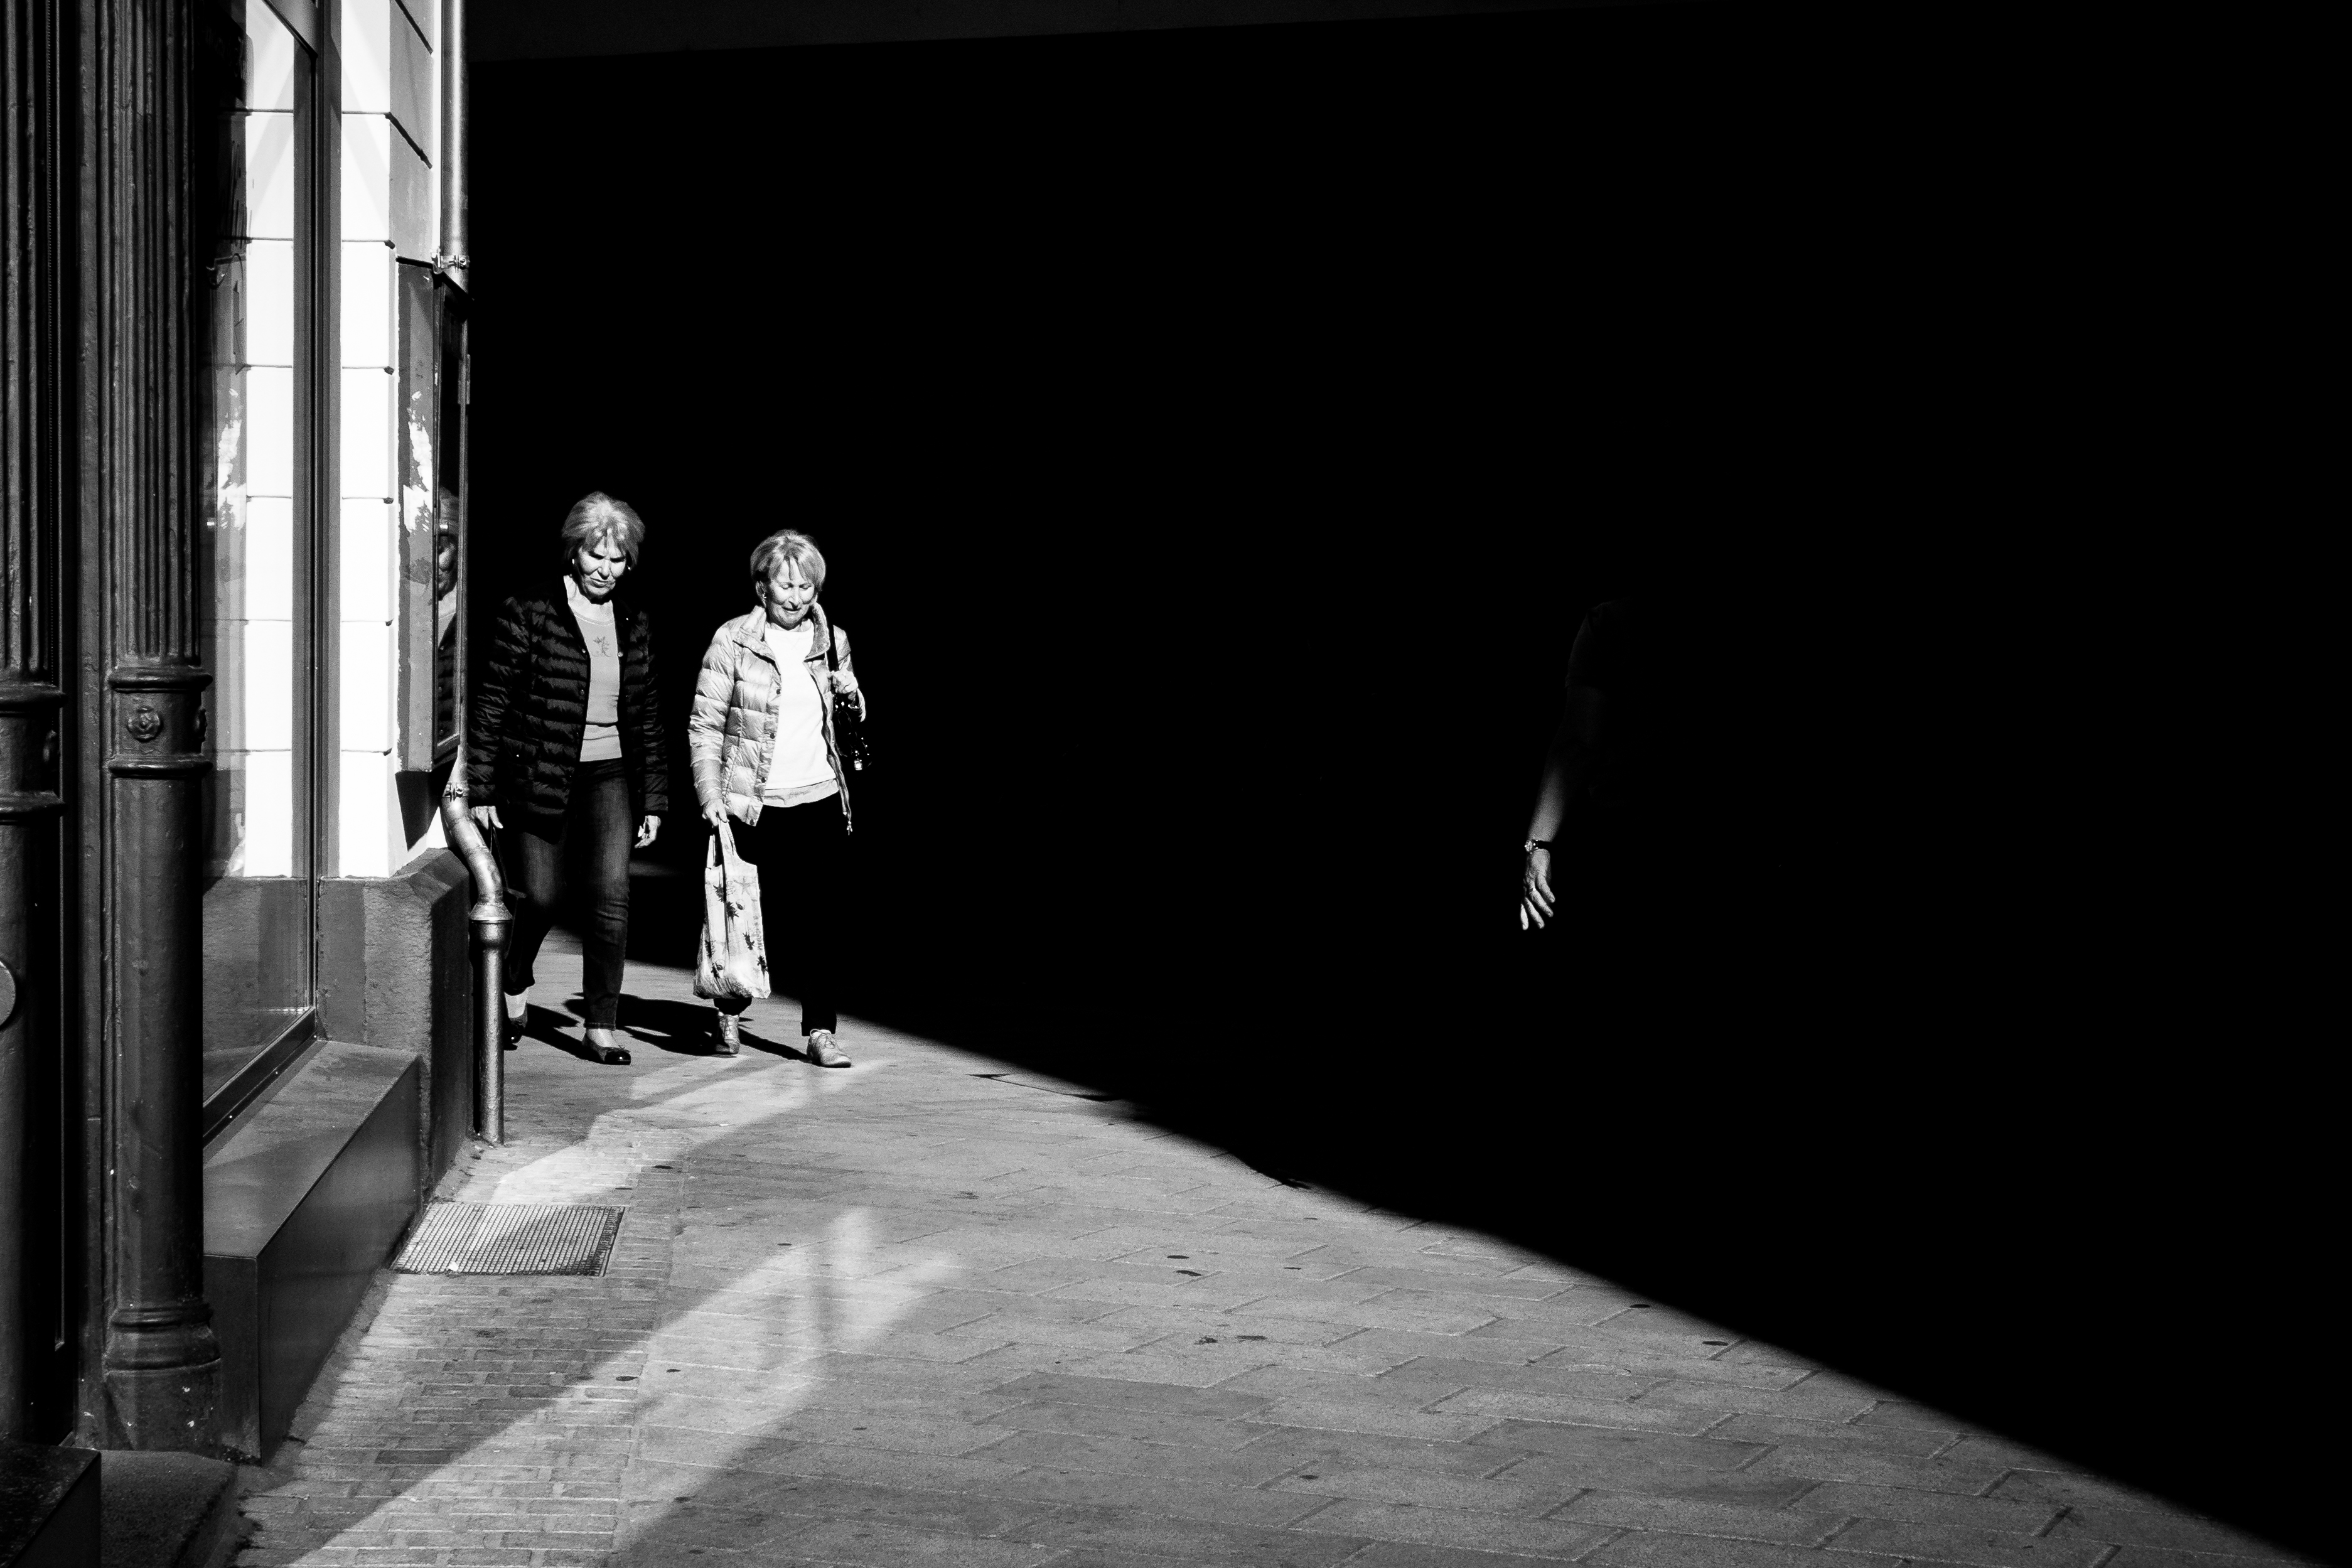
hand, pedestrian, walking, light, black and white, people, woman, white, street, photography, city, explore, line, shadow, contrast, darkness, friendship, black, monochrome, streetphotography, flickr, bw, blackandwhite, project, candid, creativecommons, friends, infrastructure, stadt, photograph, snapshot, germany, deutschland, licht, sw, scene, bayern, bavaria, image, 32, menschen, unposed, ungestellt, frau, kontrast, passant, 365, 366, augsburg, erwachsener, linie, project365, projekt, schwarzwei, szene, adult, photoaday, pictureaday, project366, streettog, tog, zweisichtde, zweisichtig, querformat, landscapeformat, sonydscrx100ii, sonyrx100ii, flanieren, gehen, schlendern, spazieren, strolling, pedestrianprecinct, pedestrianzone, freundschaft, diagonalline, diagonalelinie, freunde, stra enfotografie, stra e, fu g nger, fu g ngerzone, monochrome photography, film noir